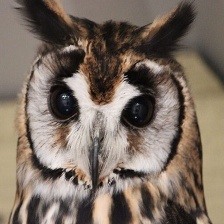
Species: STRIPED OWL
Scientific name: ASIO CLAMATOR
ImageNet parent category: great_grey_owl